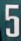
Number: 5